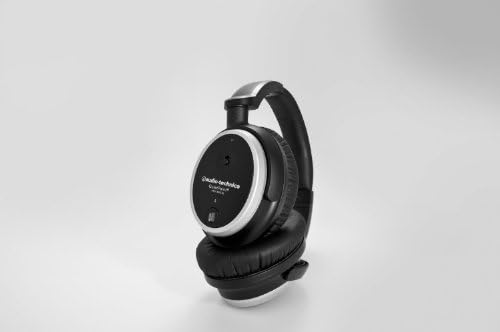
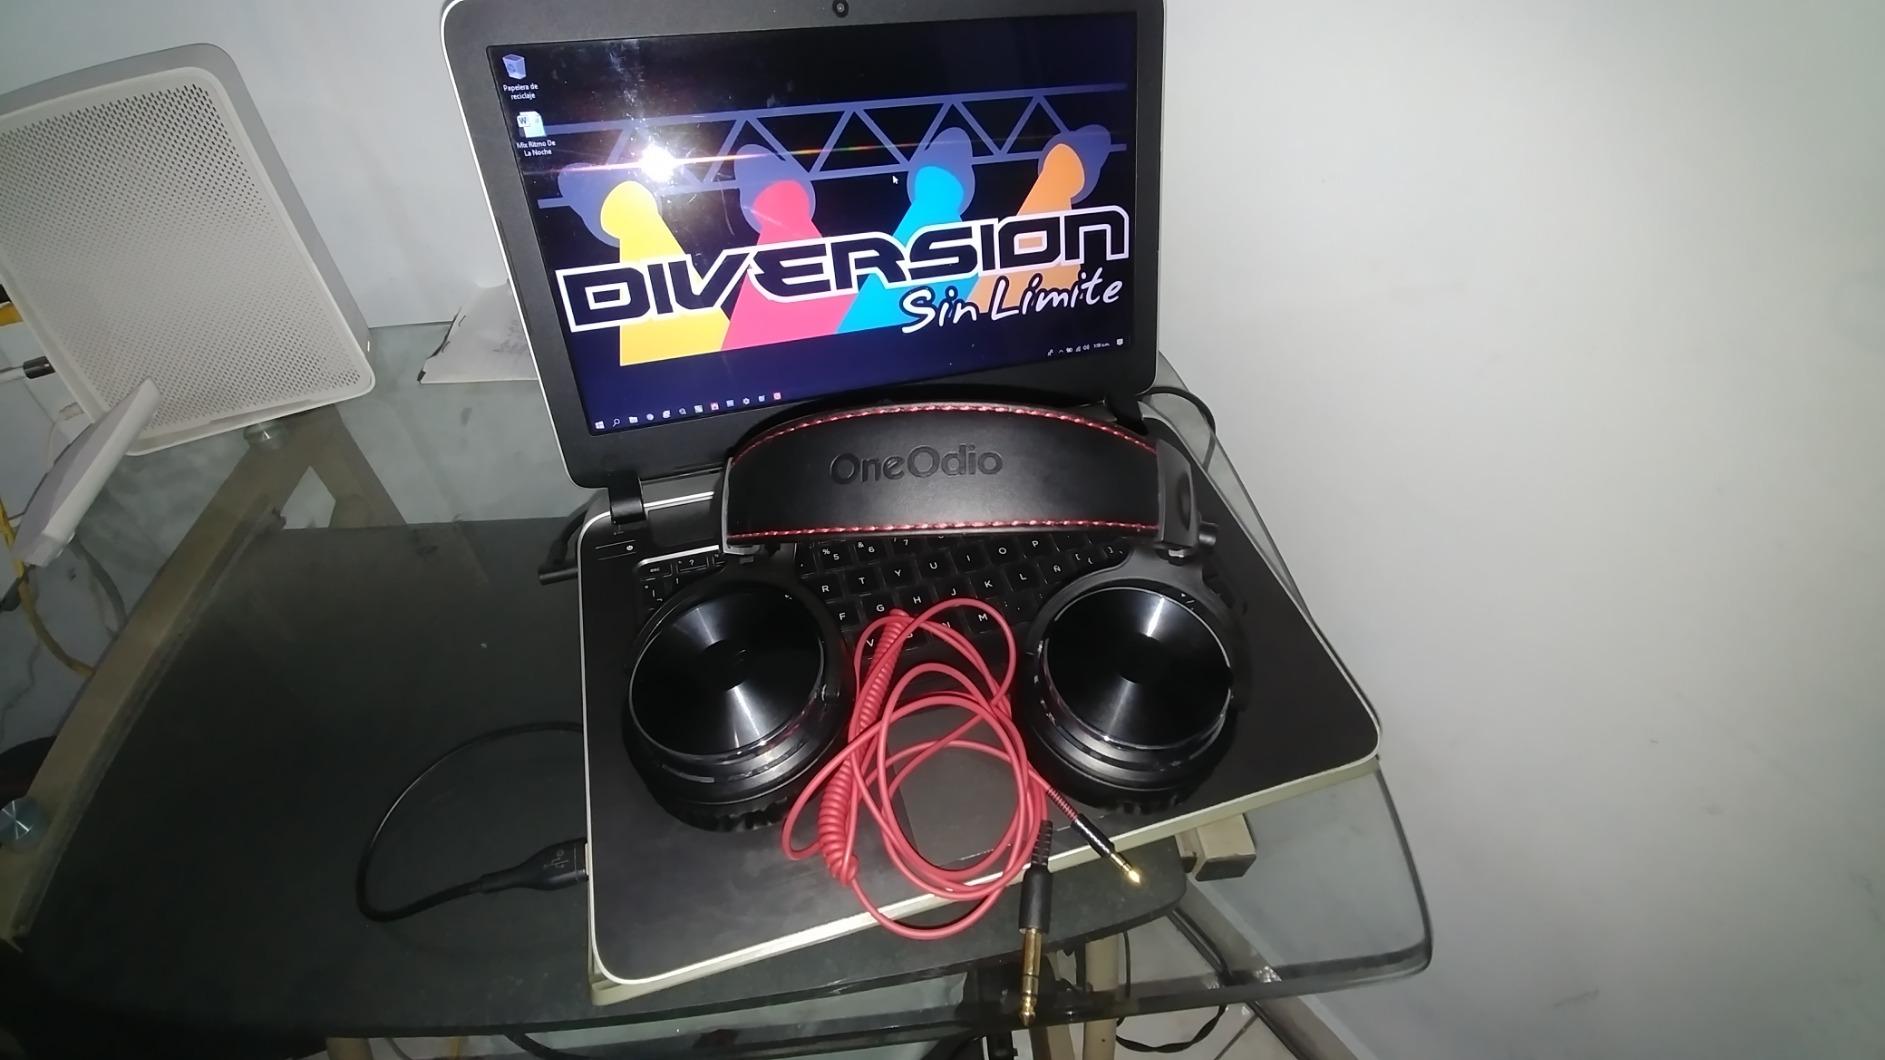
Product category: headphones
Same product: no